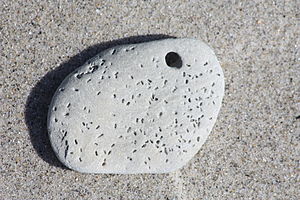
Boreorm
Huller i sten, der stammer fra boreorm.
Boreormen er en 2 centimeter lang ledorm i klassen havbørsteorme. Den borer aflange huller i kalksten eller bløddyrskaller. Her placerer boreormen et rør, hvori den opholder sig.